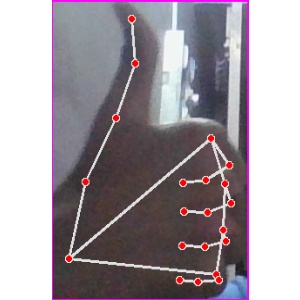
अक्षर: थ